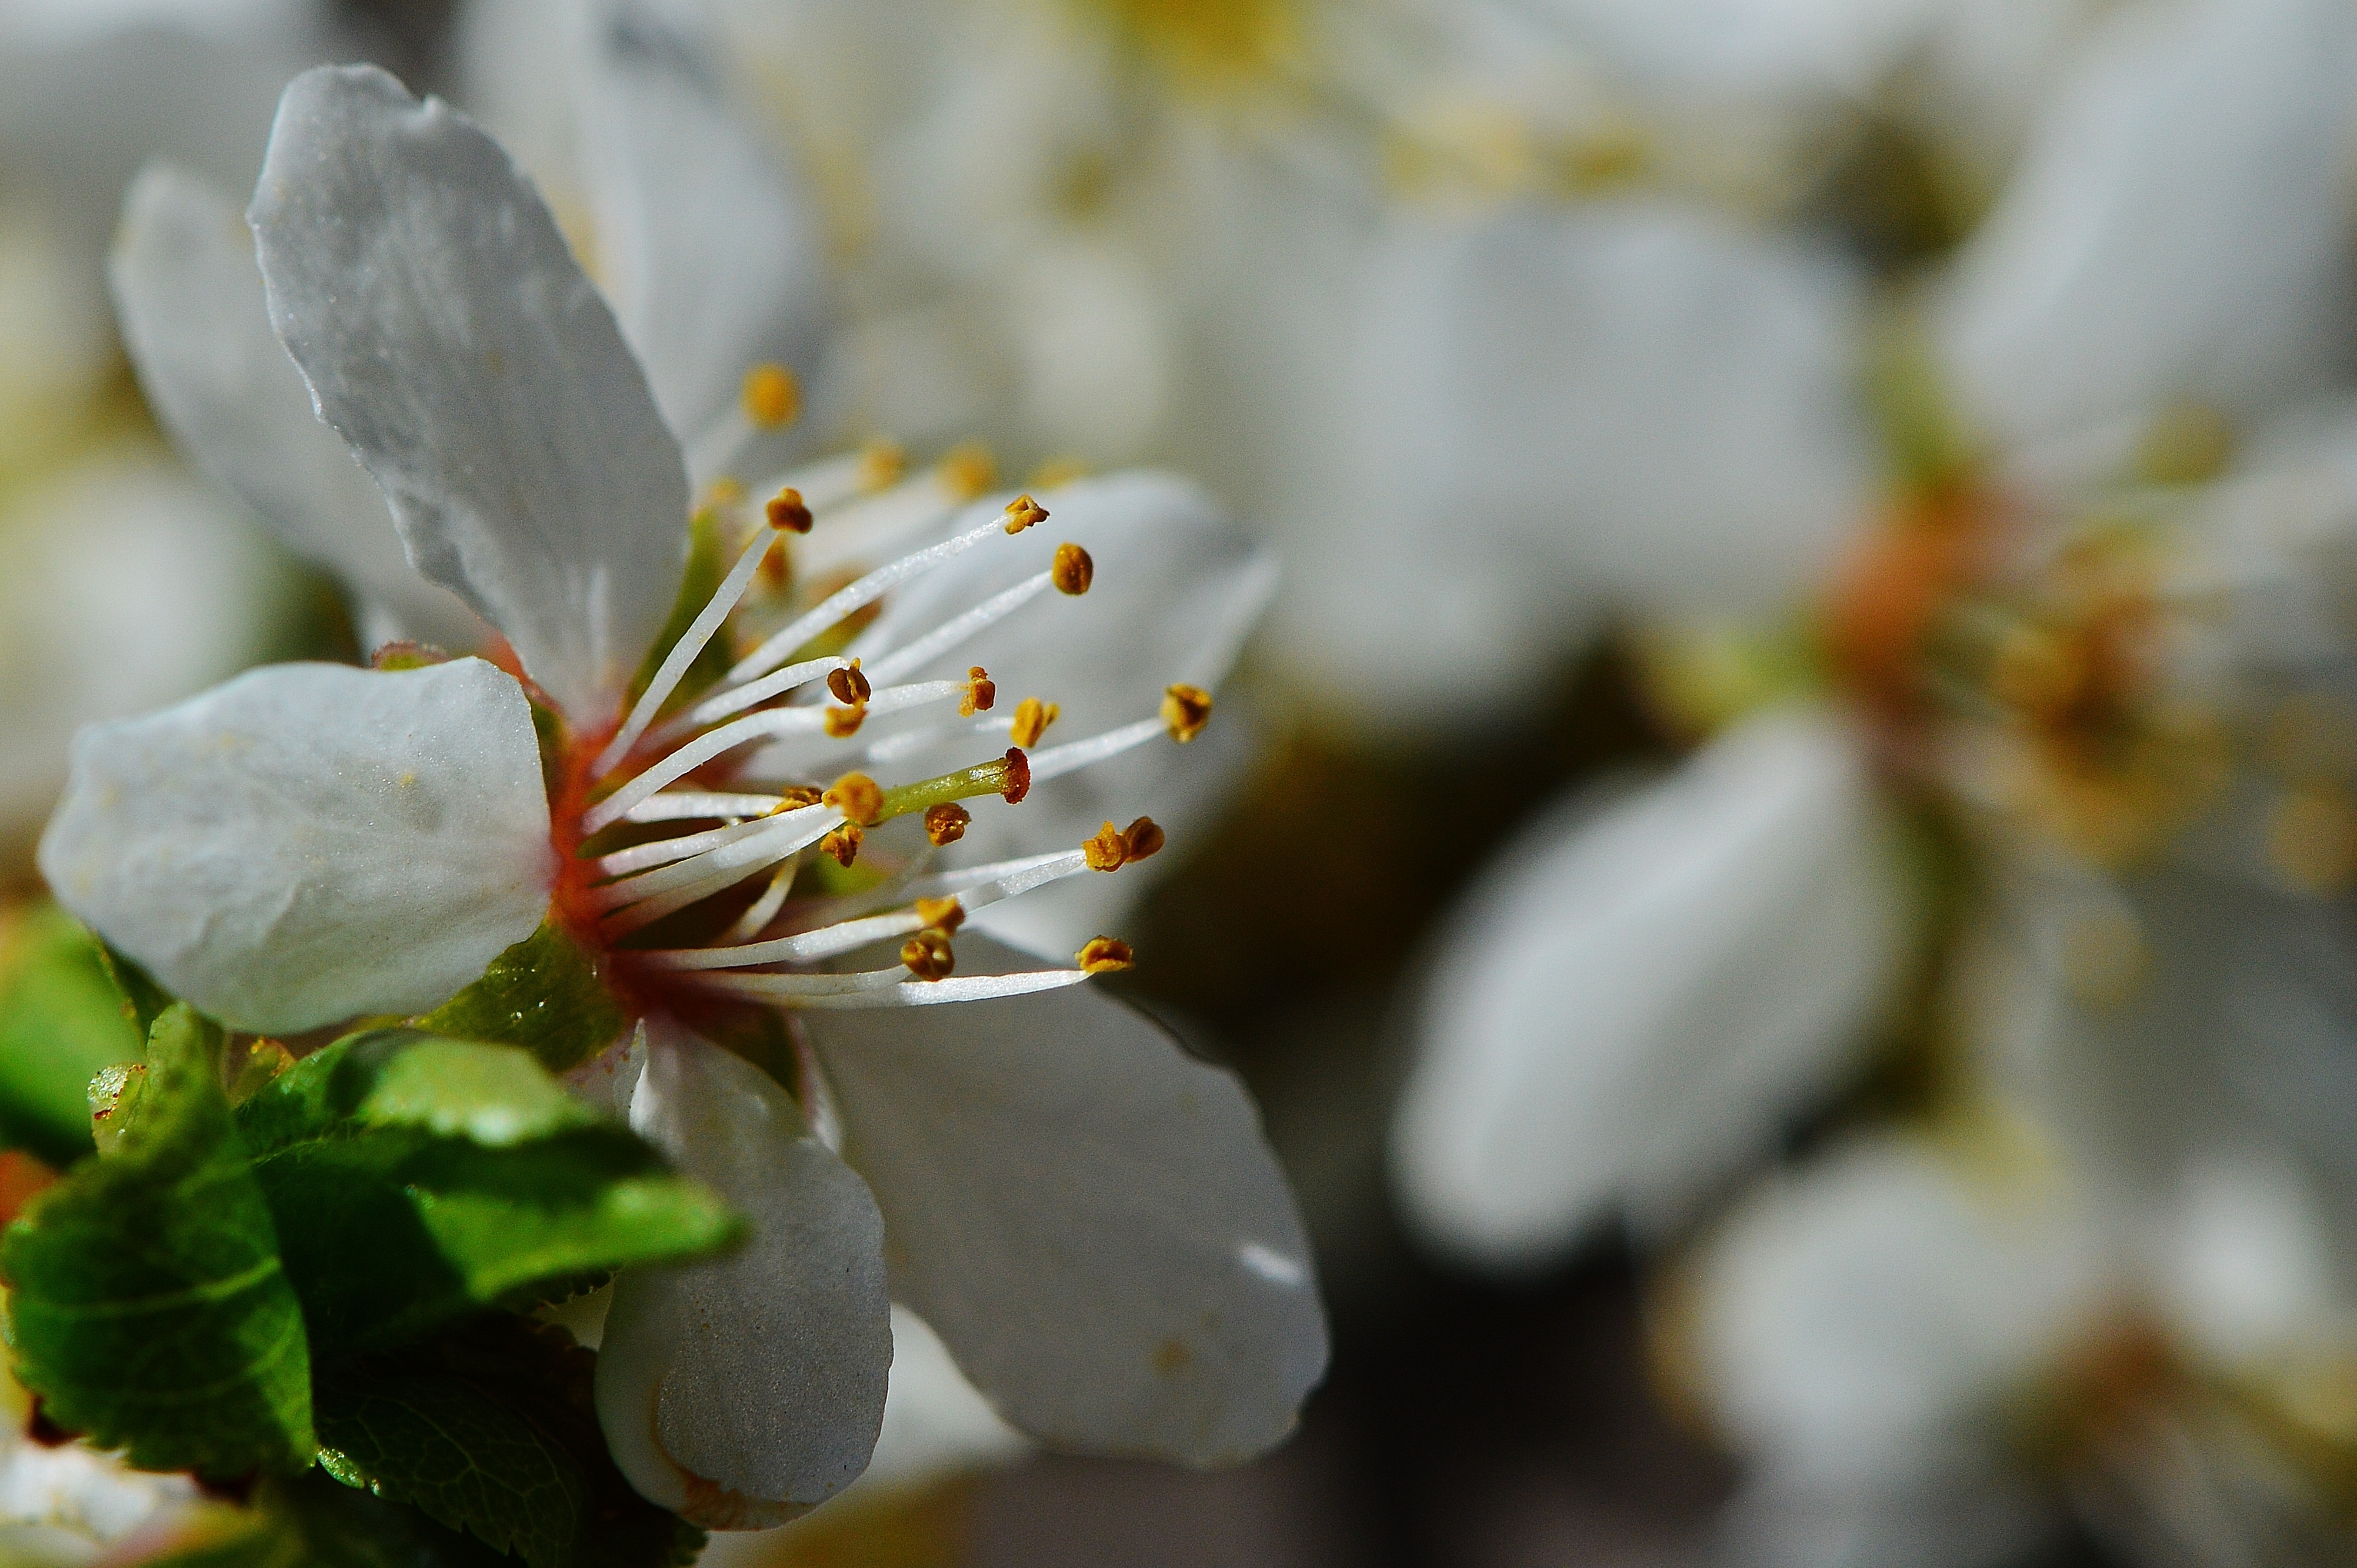
tree, nature, branch, blossom, plant, sunlight, leaf, flower, petal, bloom, food, spring, produce, autumn, botany, flora, season, wildflower, close up, shrub, macro photography, flowering plant, land plant